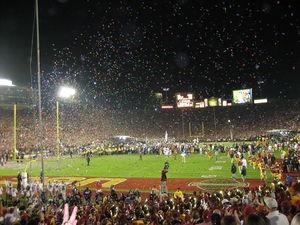
Les confettis sont des projectiles inoffensifs et festifs qu'on lance au moment de certaines fêtes et tout particulièrement durant le carnaval.
Liste complète des 135 National Historic Landmarks de Californie.